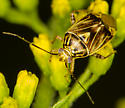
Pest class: lygus_bug